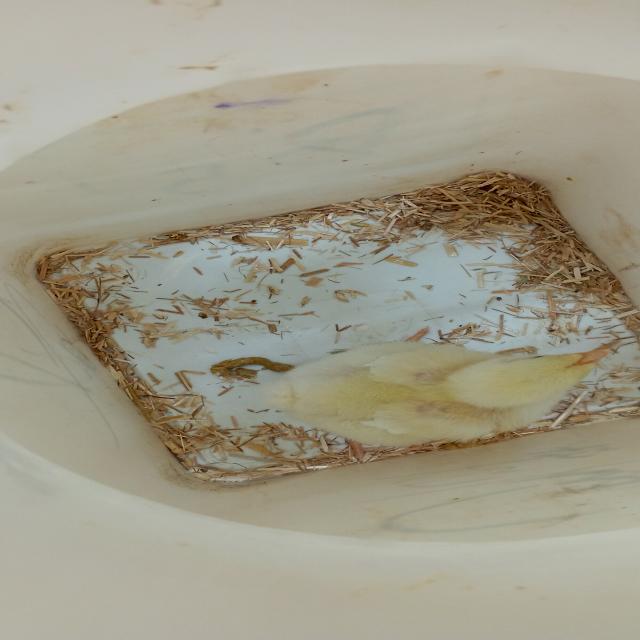
Weight: 165 g